Bangkaeo Campaign

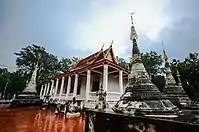
Mon immigrants in Ratchaburi later founded the Bhardaw (Mon: ဘာဒေါဝ်) or Peato Temple in Photharam district in the Early Rattanakosin Period. The temple was later named Wat Khongkharam.

King Taksin ordered Phraya Yommaraj Mat, the head of "Nakhonban" or Police Bureau, to round up all the Burmese surrendered personnel and brought them captives to be imprisoned in Thonburi. The Siamese took a great number of about 2,000 Burmese captives. Taksin and his retinue then proceeded by riverine royal barge to return to Thonburi.